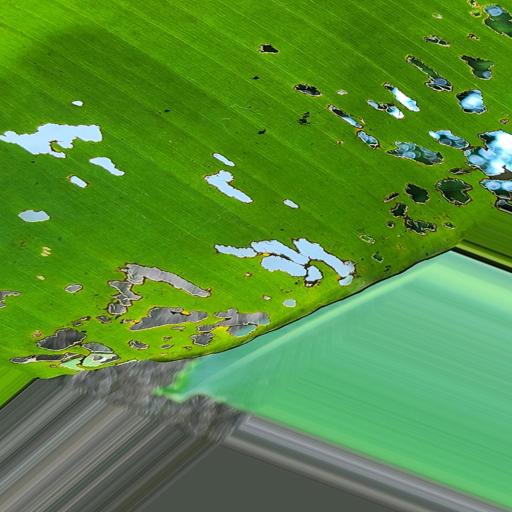
Label: insect_pest